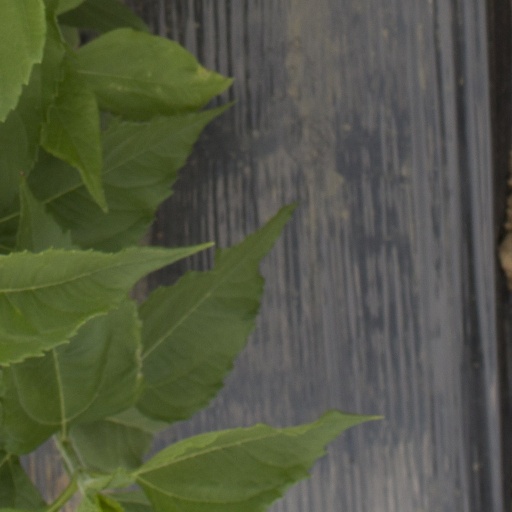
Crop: Jerusalem artichoke